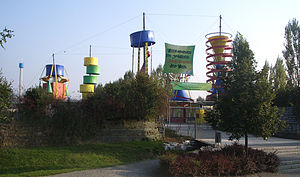
Meckenbeuren / Seværdigheder
Ravensburger Legeland
Meckenbeuren er en kommune i Bodenseekreis i den tyske delstat Baden-Württemberg. Med 13.520 indbyggere er Meckenbeuren den største landkommune i Oberschwaben.